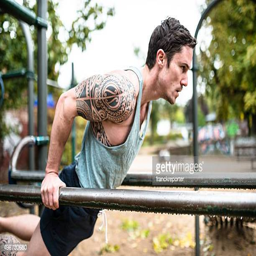
fitness man doing exercise on the bar at park